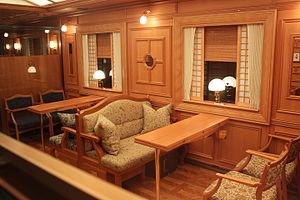
Le Sept Étoiles de Kyushu est un train de luxe d'excursion en wagon-lit exploité par la Kyushu Railway Company au Japon depuis octobre 2013. Il fait partie de la série des trains de luxe Design & Stories de JR Kyushu.